Tricoteuse

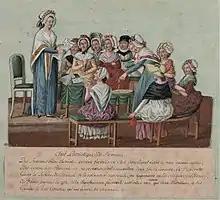
Contemporary depiction of a Revolutionary Women's Club, also by Lesueur

When the Reign of Terror began in 1793, the dangerously unpredictable market women were made unwelcome: in May they were excluded from their traditional seats in the spectator galleries of the National Convention, and only days later they were officially prohibited from any form of political assembly whatsoever. "[The market women] played an important part in the street history of Paris, up to the Reign of Terror, when their power was suddenly taken from them. On 21 May 1793 they were excluded by a decree from the galleries of the Convention; on 26 May they were forbidden to form part of any political assembly."